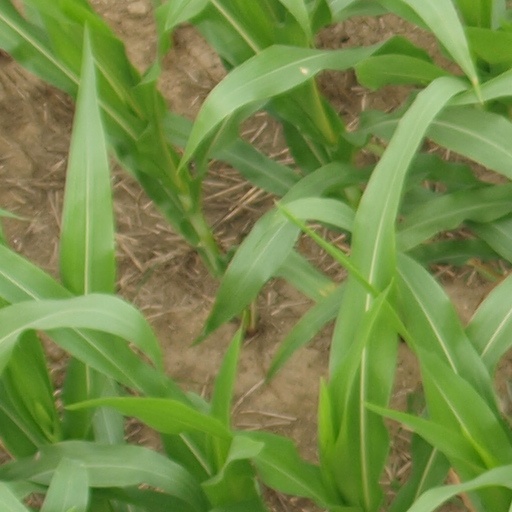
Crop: maize; corn